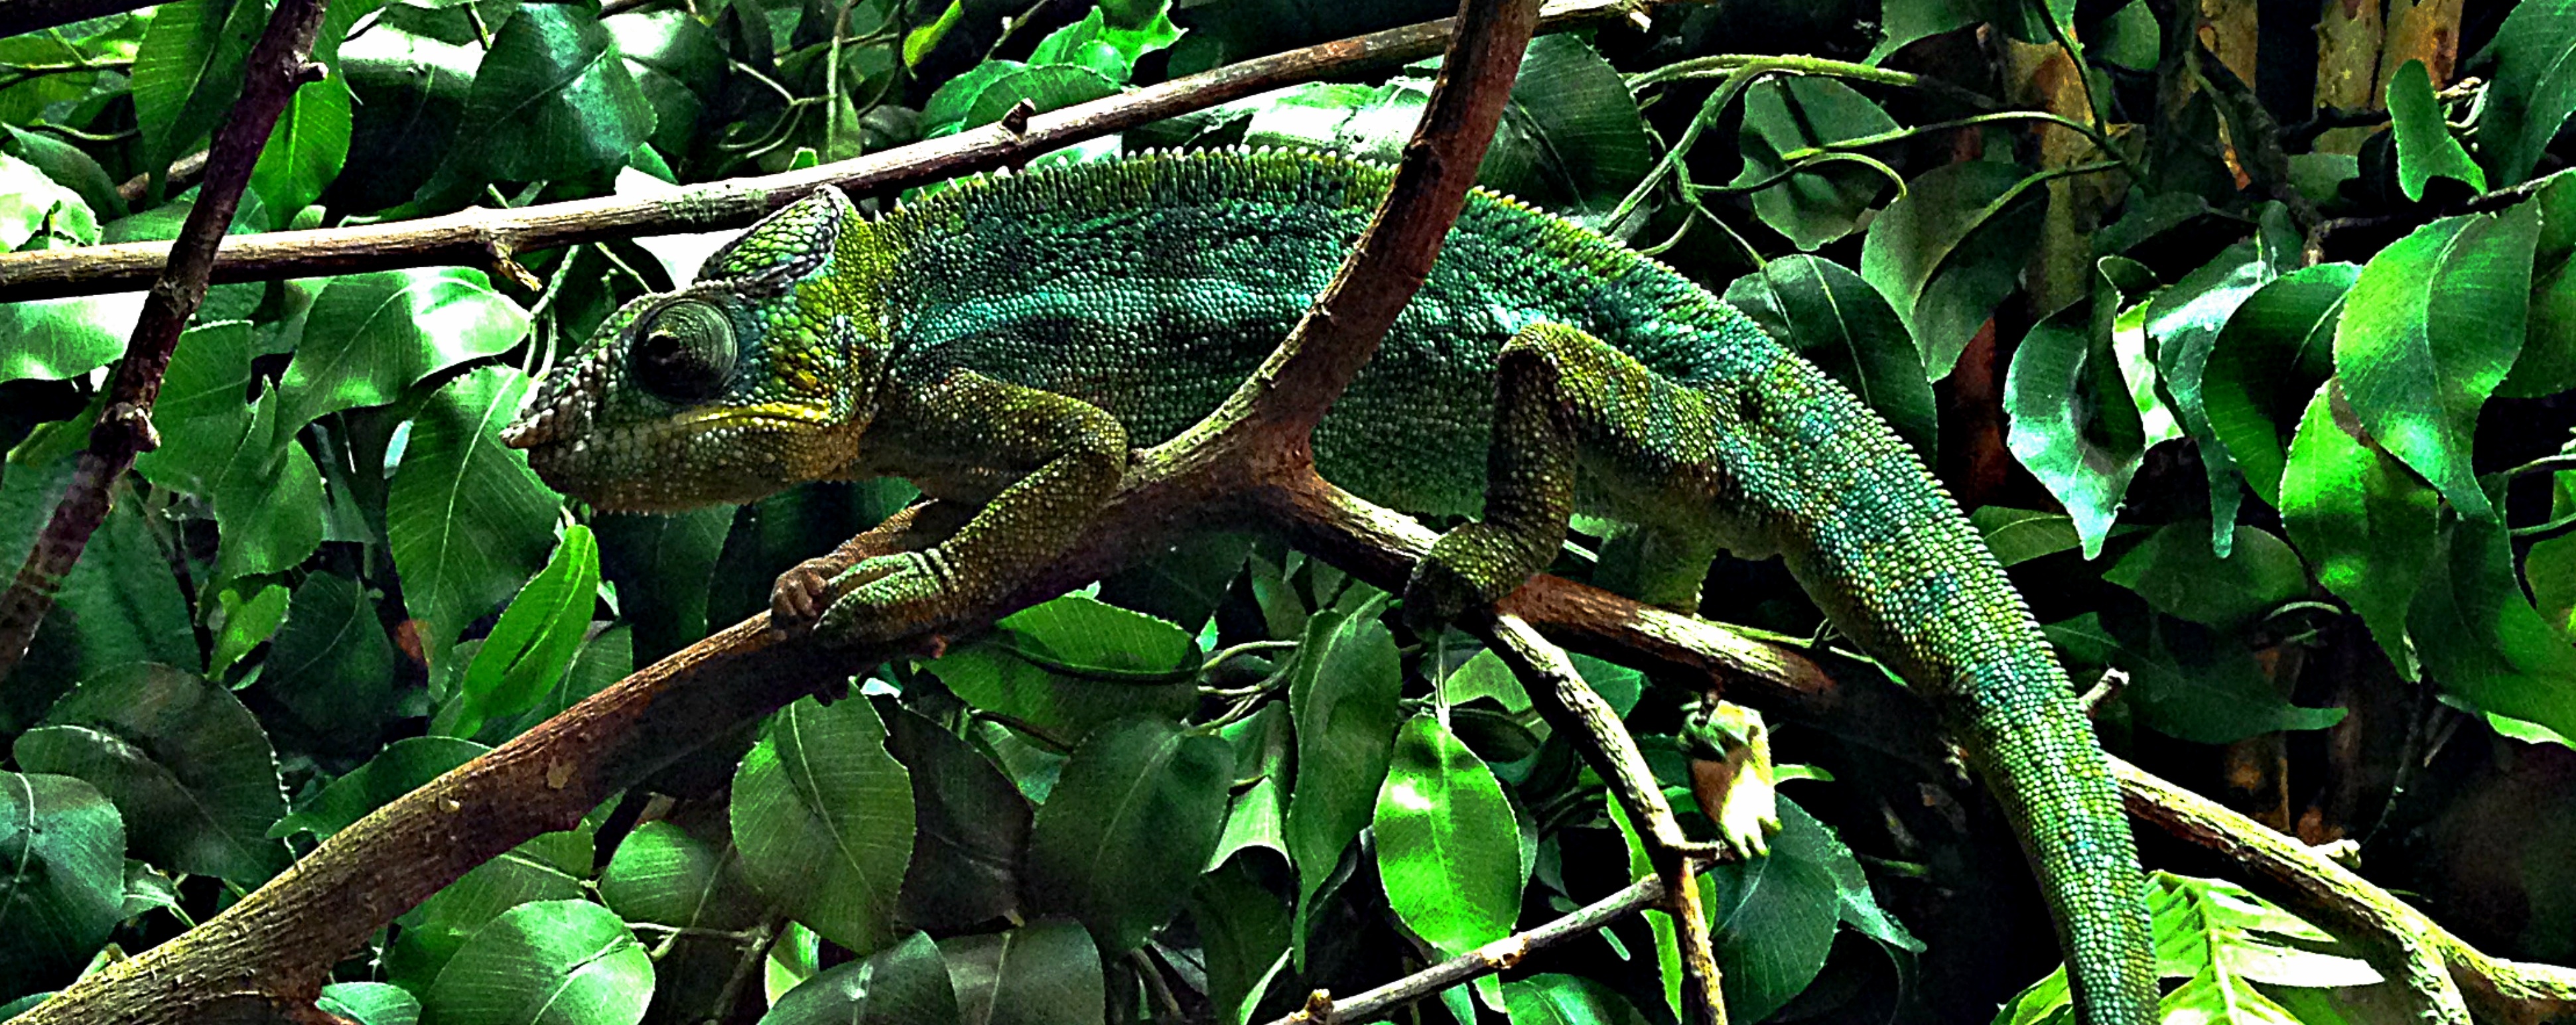
tree, nature, forest, branch, leaf, flower, wildlife, green, jungle, botany, reptile, flora, fauna, rainforest, woodland, habitat, tropics, natural environment, plant stem, scaled reptile